Prehistory of Taiwan

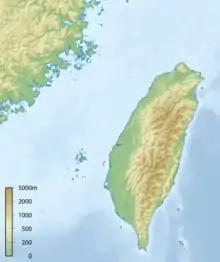
Taiwan is separated from southeast China by the shallow Taiwan Strait.

The island of Taiwan was formed approximately 4 to 5 million years ago on a complex convergent boundary between the continental Eurasian Plate and the oceanic Philippine Sea Plate. The boundary continues southwards in the Luzon Volcanic Arc, a chain of islands between Taiwan and the Philippine island of Luzon including Green Island and Orchid Island. From the northern part of the island the eastward continuation of the boundary is marked by the Ryukyu chain of volcanic islands.